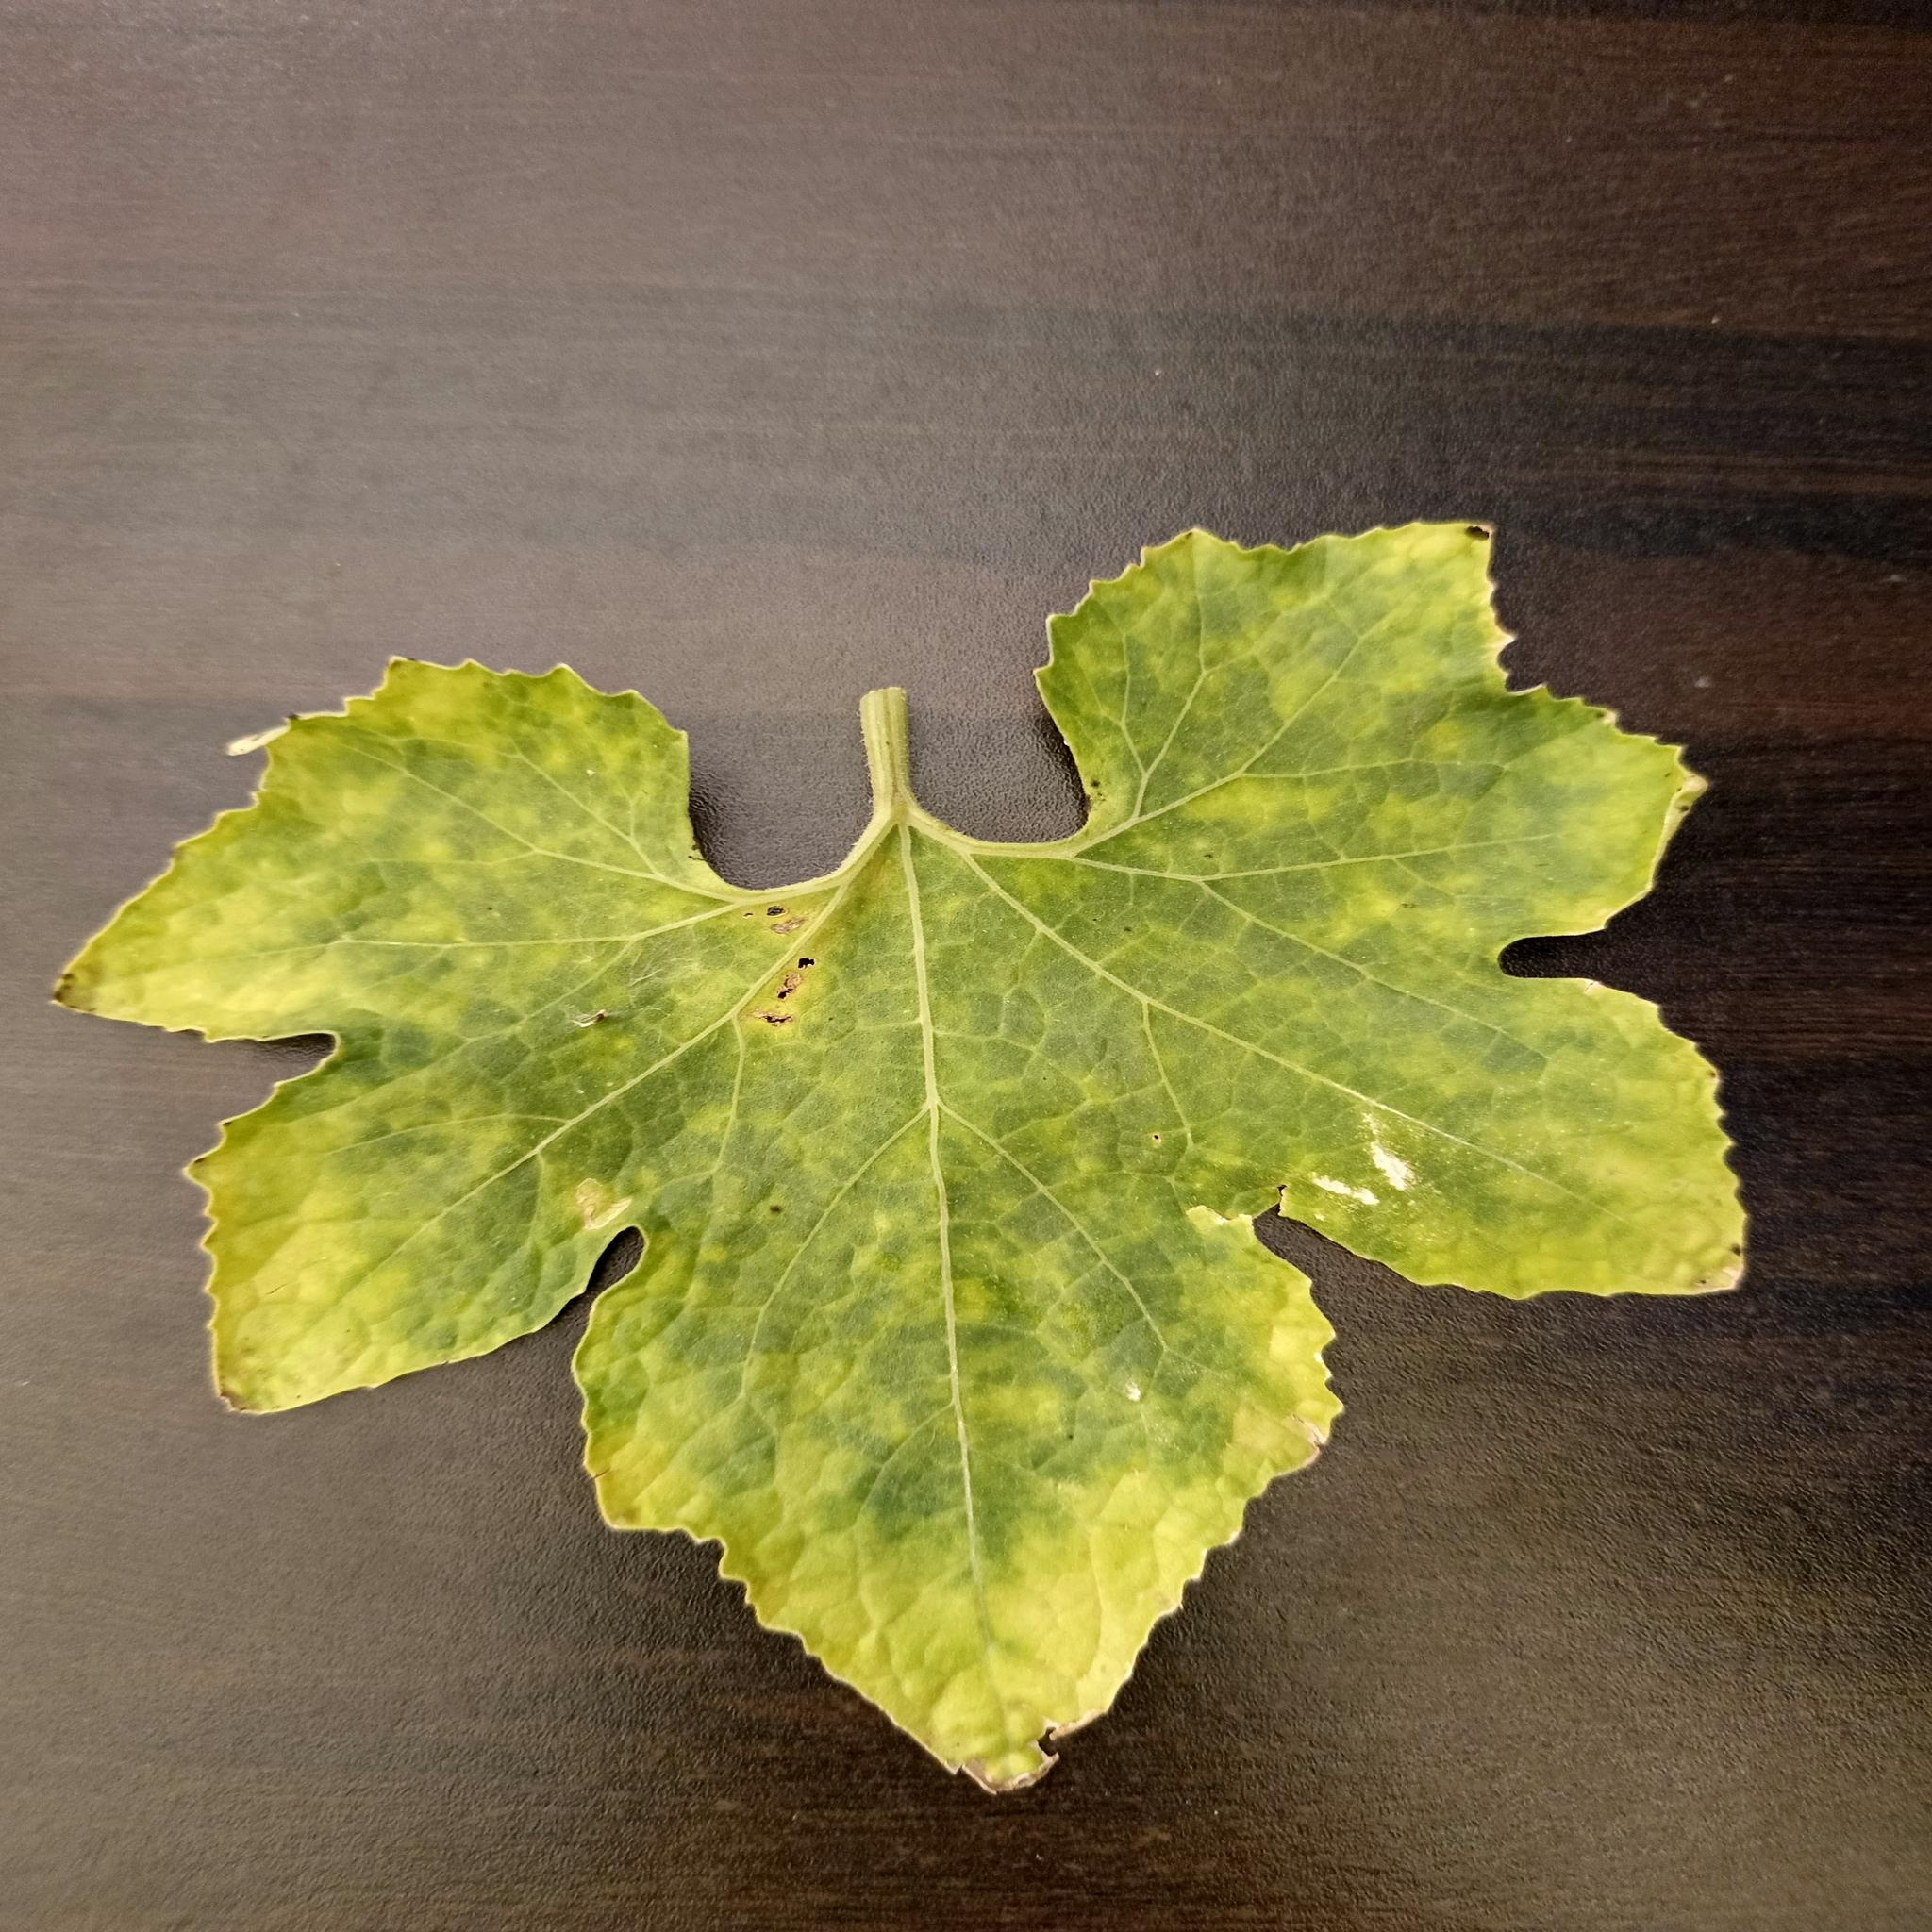
Label: Downy mildew